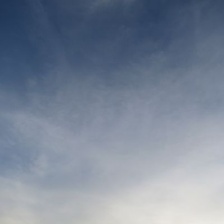
Cloud type: Contrail